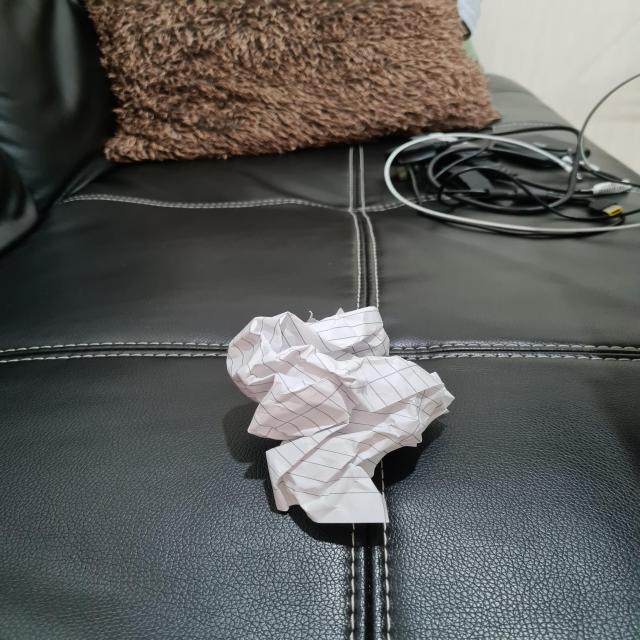
Label: tissues